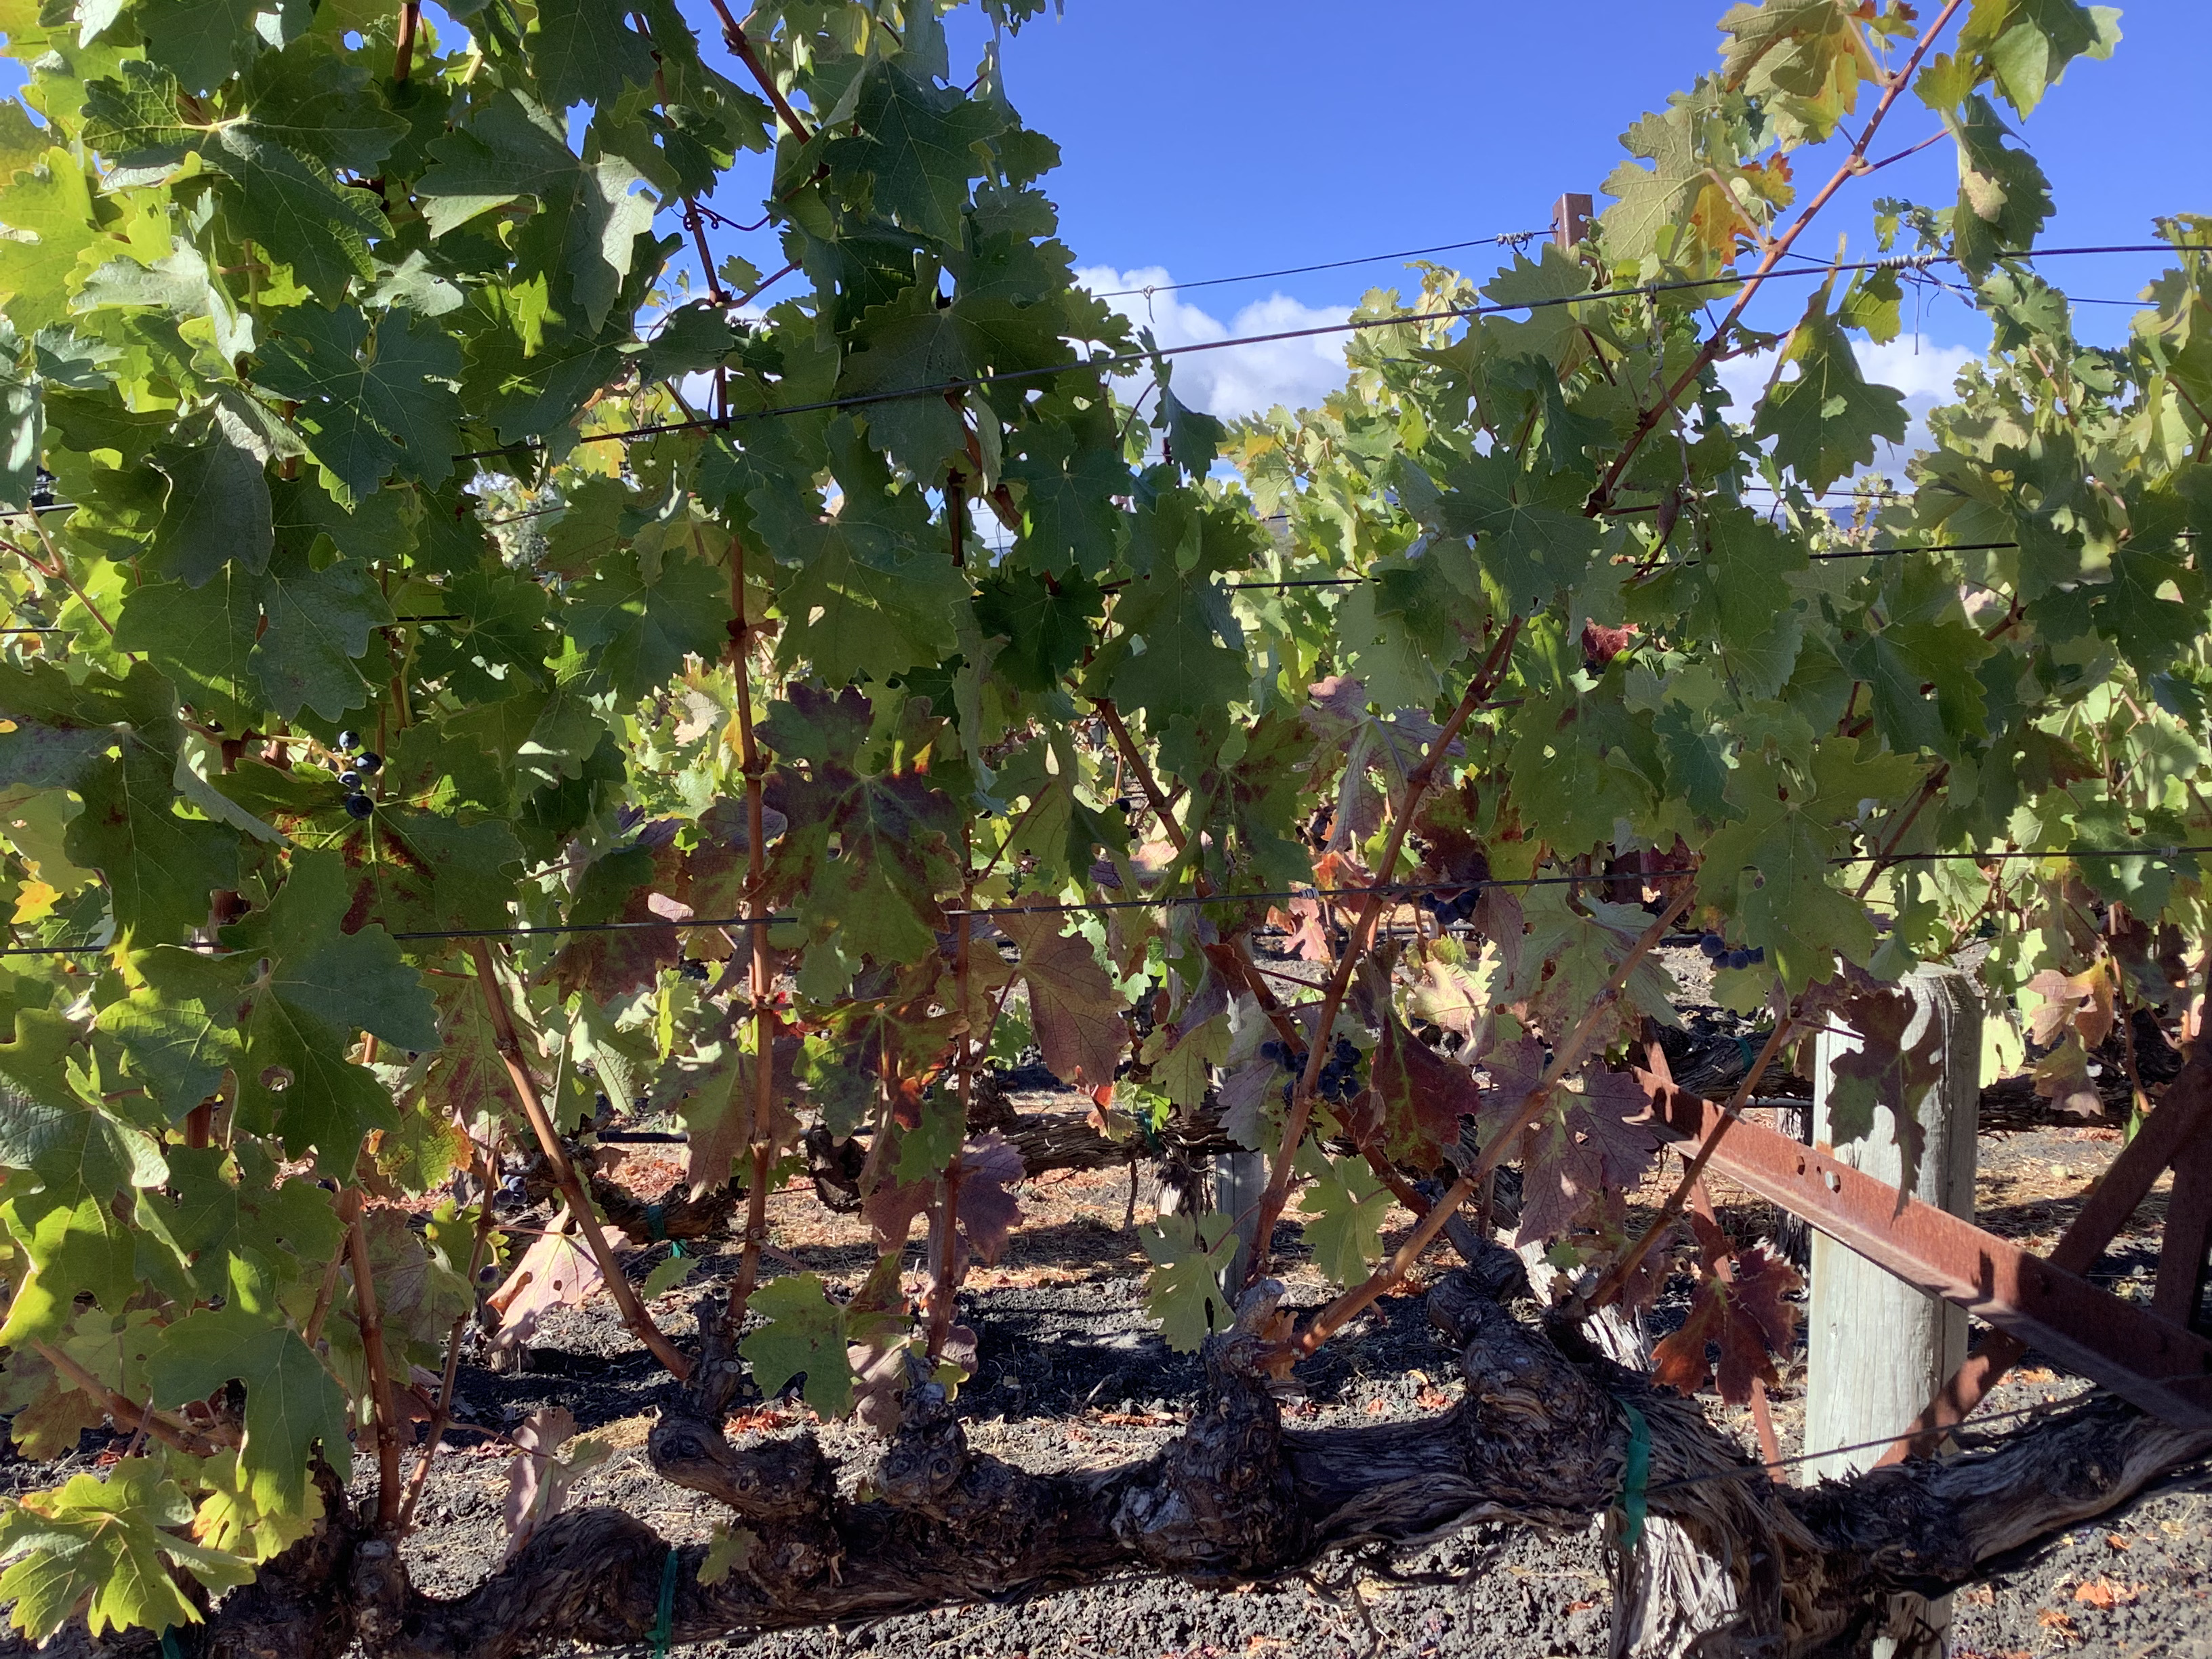
Label: Red Blotch